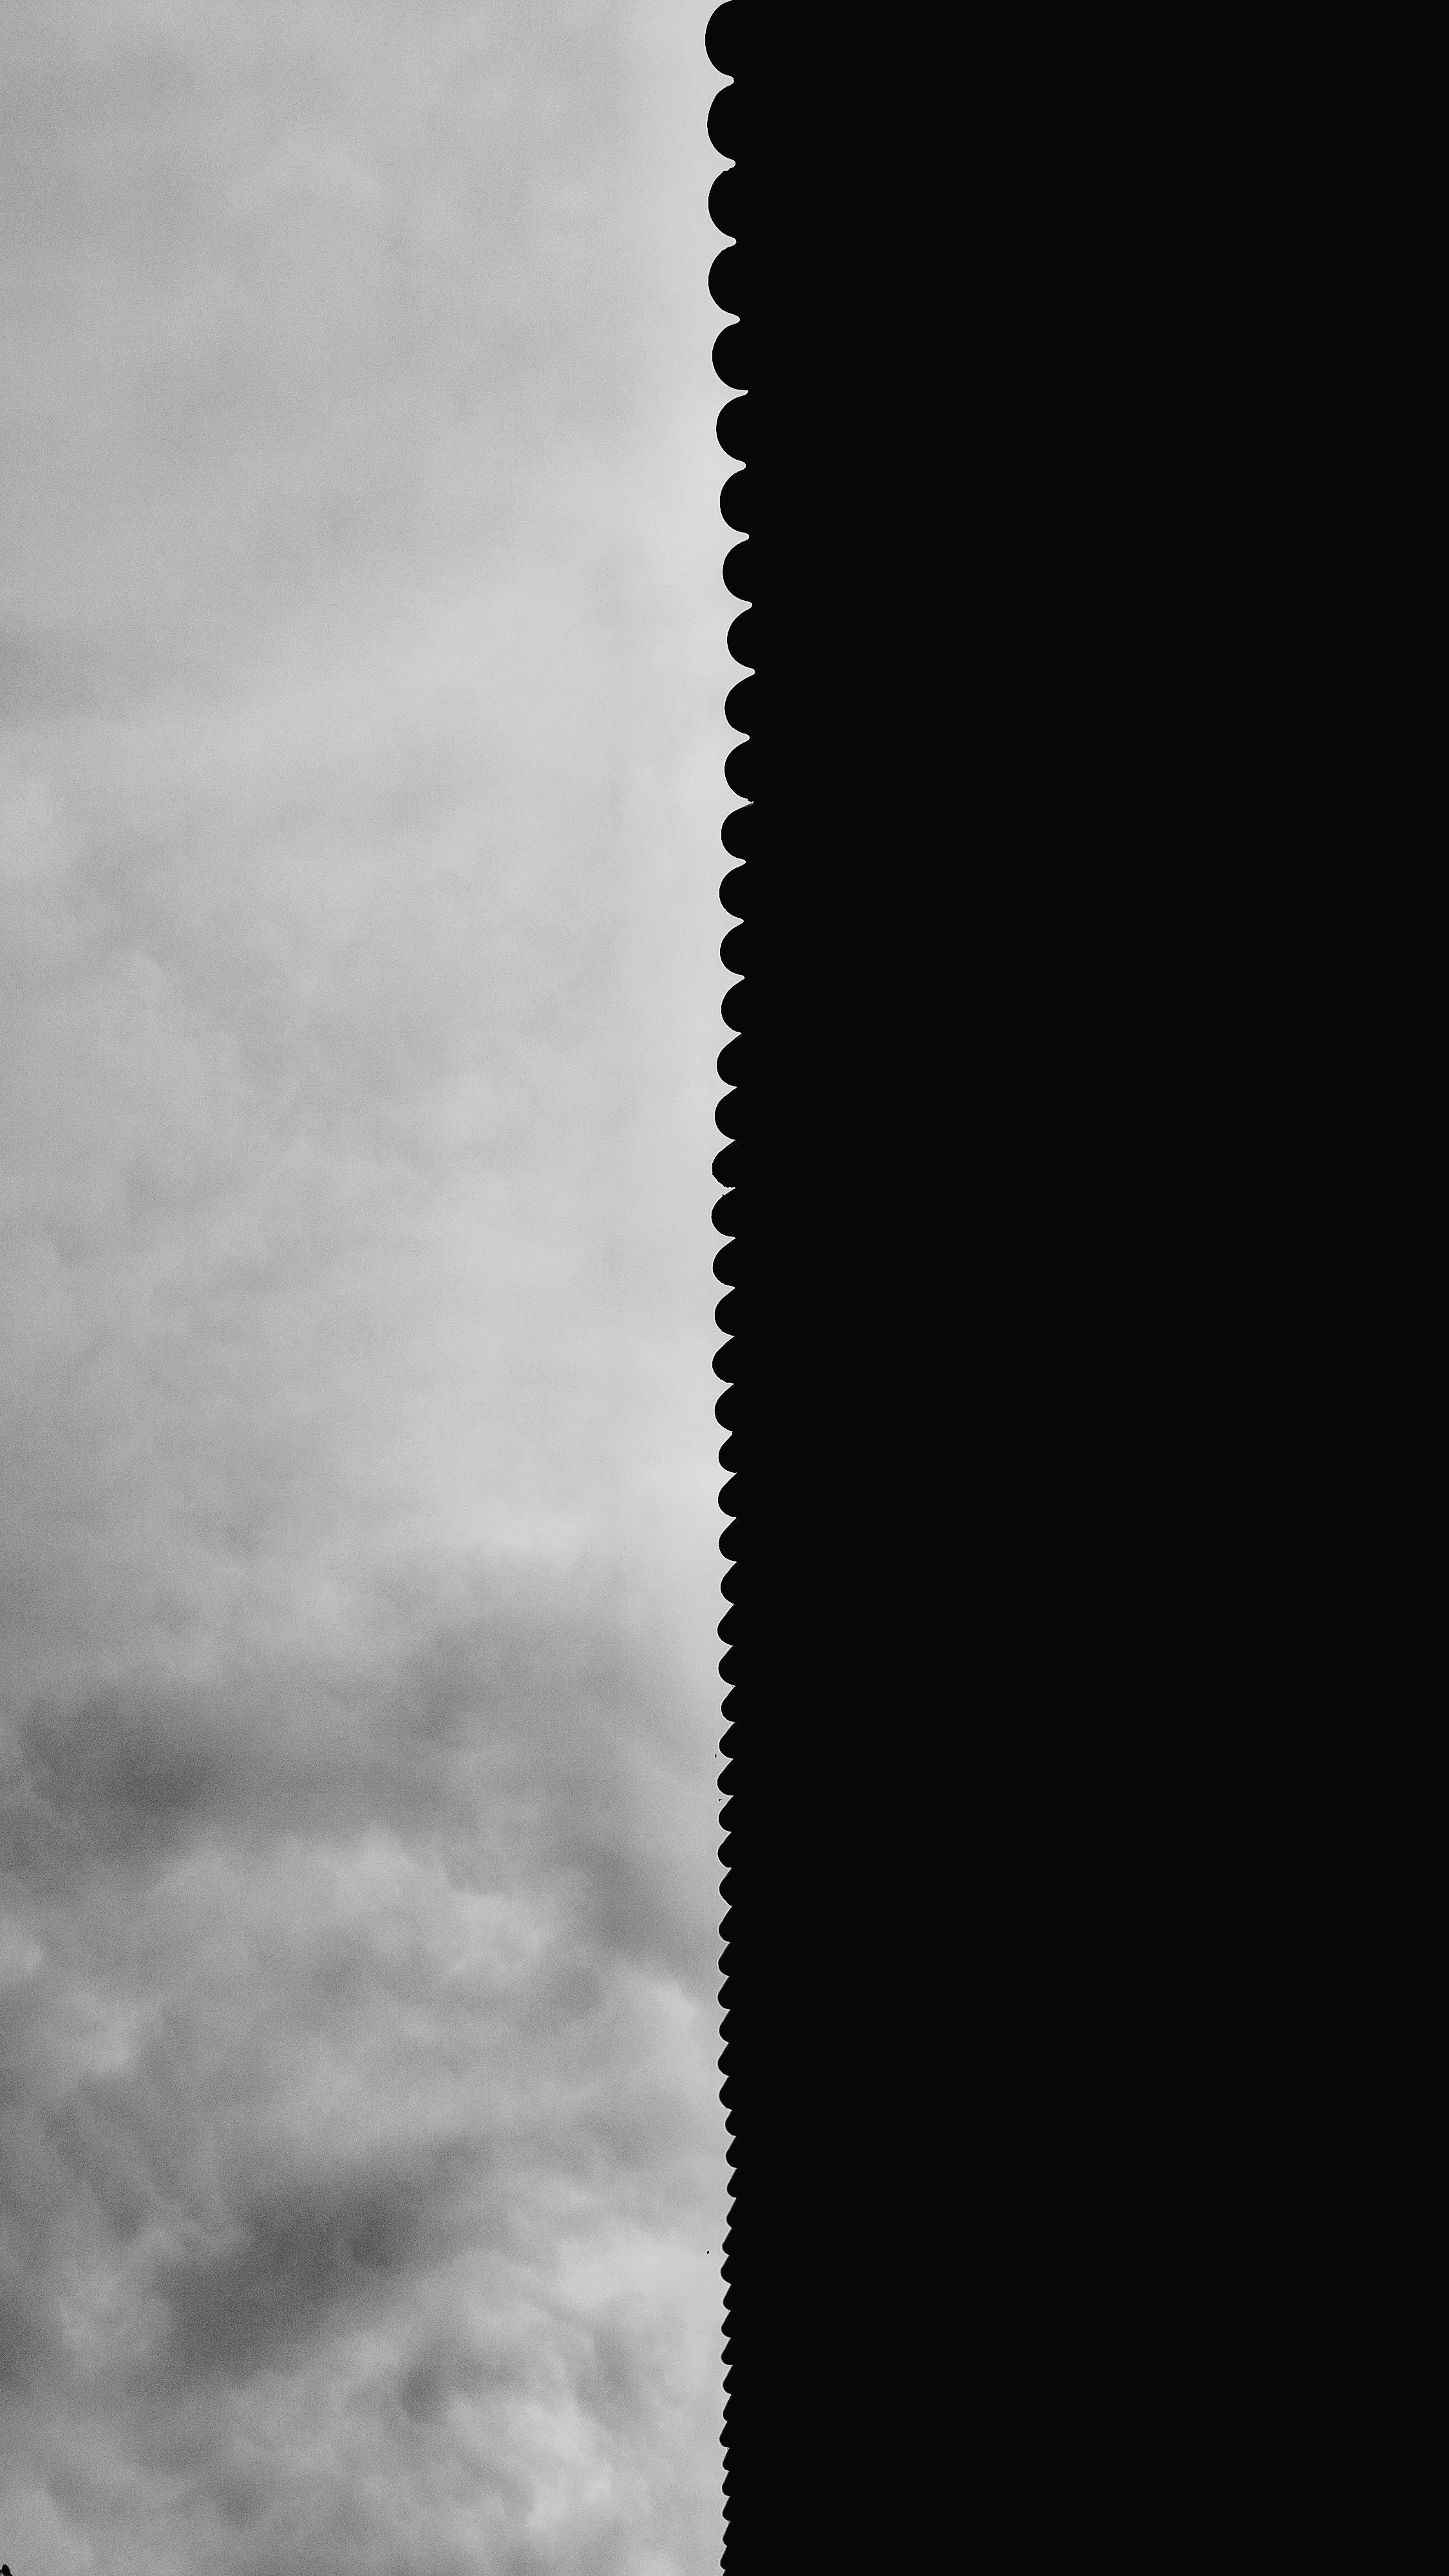
eaves, white, black, sky, photograph, cloud, monochrome, black and white, line, atmosphere, tree, photography, architecture, monochrome photography, meteorological phenomenon